Basic Education High School No. 4 Ahlone

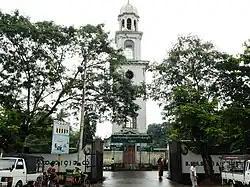
Basic Education High School No. 4 Ahlone

Basic Education High School No. 4 Ahlone (commonly known as Ahlone 4 High School; formerly Cushing High School) is a public high school in Yangon. The school is located at 57, Lower Kyeemyindaing Road, in Ahlone Township. The school's main building is a landmark protected by the city, and is listed on the Yangon City Heritage List. This school offers education from kindergarten to twelfth grade.